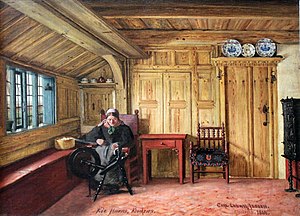
Dørns
Carl Ludwig Jessen: Dørnset i Risum-Lindholm
Dørns var traditionelt gårdens opholdstue, som i vinteren var varmet op. Det var det sted, hvor der samles, spises og soves. I mange gårde er dørns placeret som det første rum, man kommer ind fra forstuen. Rummet var indrettet med flere alkovsenge og helt til nyere tider brugtes dørnset som soverum. På sønderjysk står ordet dørns i modsætning til pisel, som var gårdens storstue.